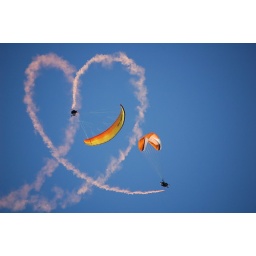
Two Paragliders painting a heart with red smoke in to the sky